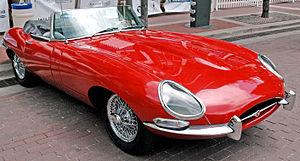
La Jaguar Type E est une voiture de sport construite par le constructeur automobile britannique Jaguar dans les années 1960 et 1970. Présentée au Salon international de l'automobile de Genève de 1961, elle succède à la série des XK. La production s’étend de 1961 à 1975 et se décline en trois modèles, trois séries et deux éditions limitées.